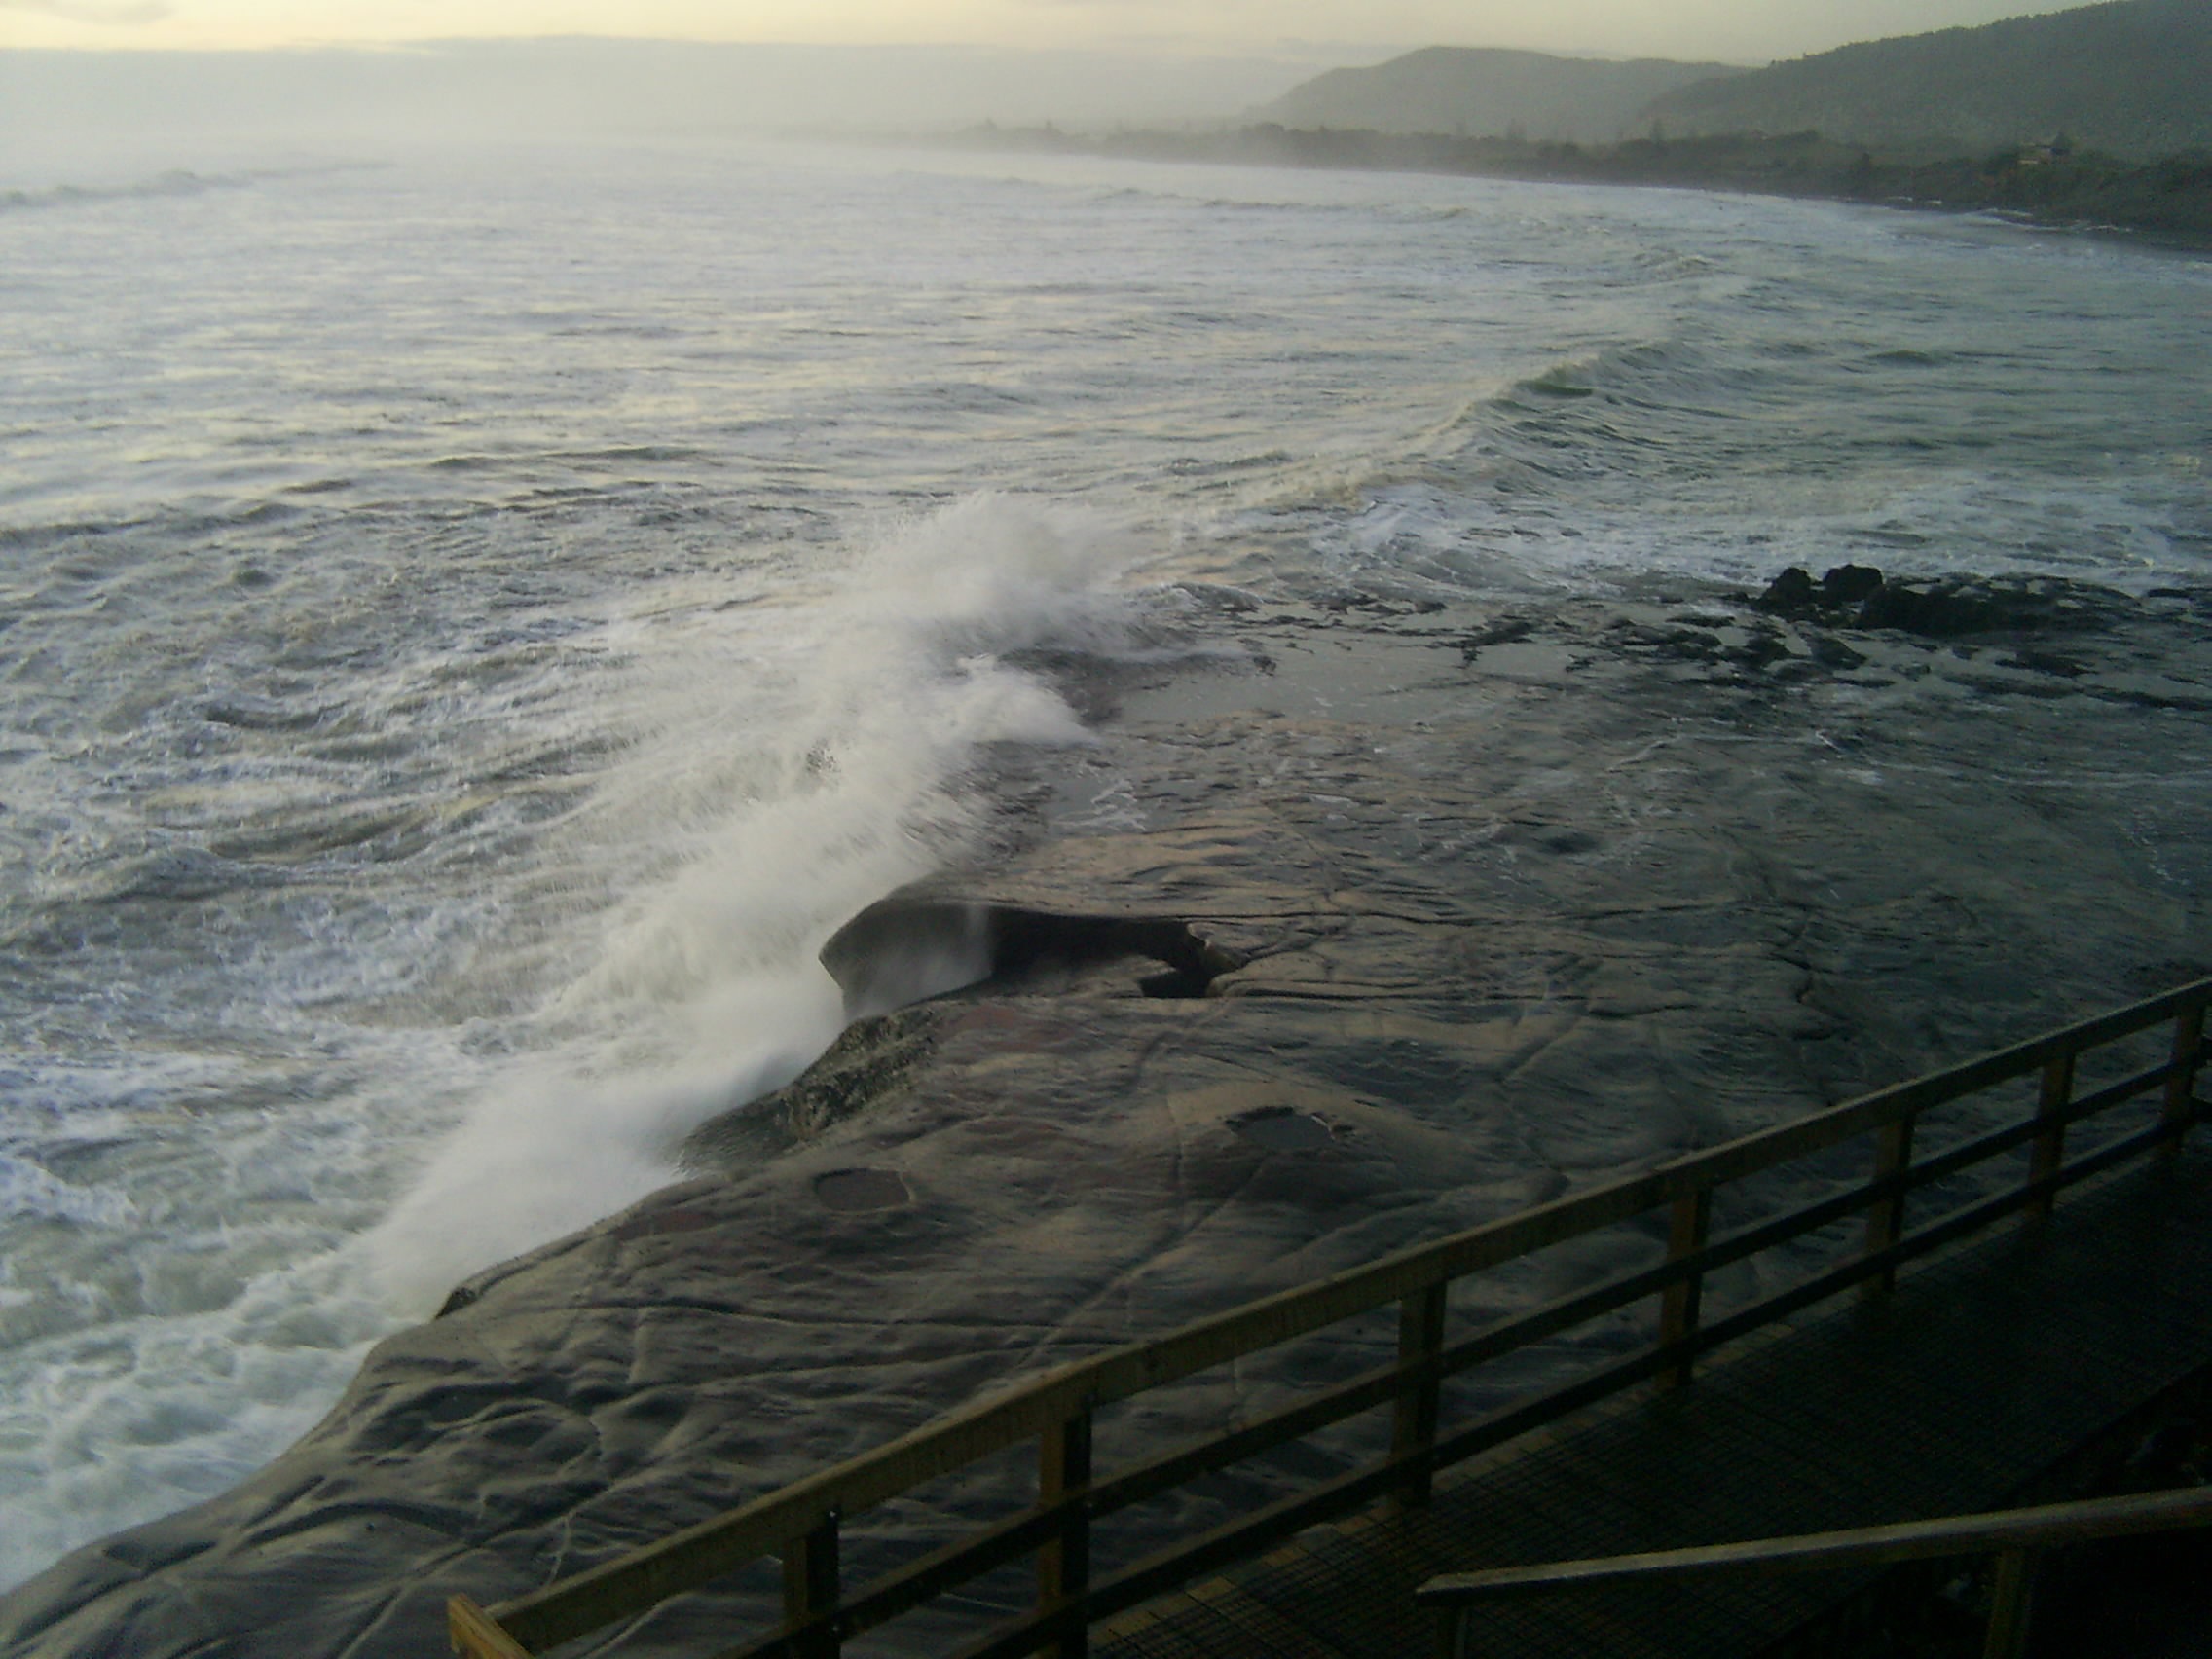
beach, sea, coast, water, ocean, horizon, sunset, morning, shore, wave, cliff, dusk, weather, bay, terrain, body of water, waves, breakwater, cape, atmospheric phenomenon, wind wave